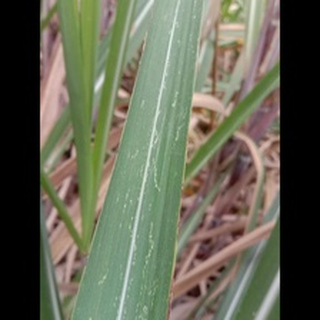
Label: sugarcane_mosaic